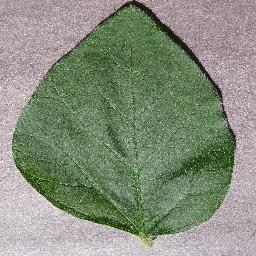
Label: Soybean___healthy